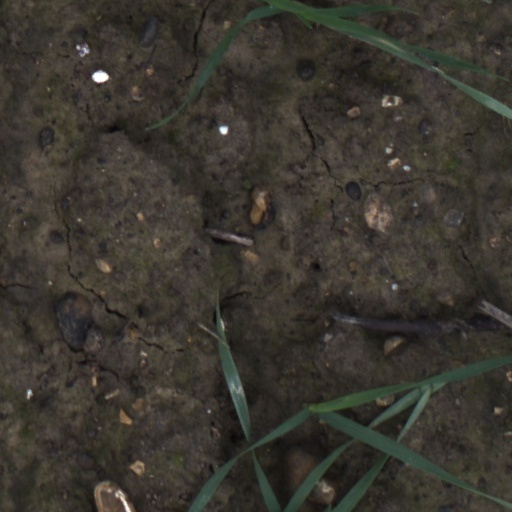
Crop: wheat